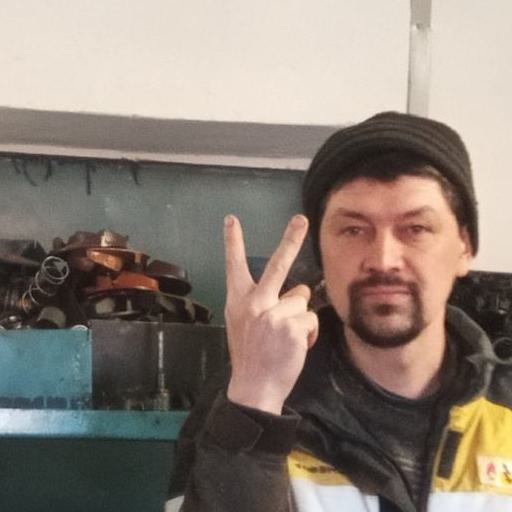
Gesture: peace_inverted